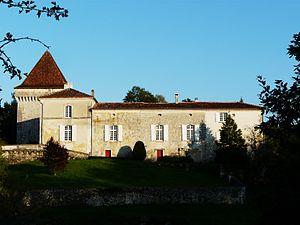
Château de la Vergne, Saint-Sulpice-de-Mareuil, Dordogne, France
Saint-Sulpice-de-Mareuil est une ancienne commune française située dans le département de la Dordogne, en région Nouvelle-Aquitaine.